Generalised Enterprise Reference Architecture and Methodology

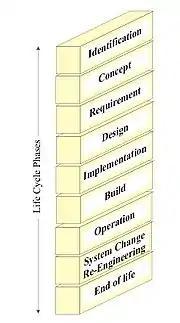
Fig 2. GERA Life-Cycle Concept.

Provides for the identification of the life-cycle phases for any enterprise entity from entity conception to its final end. The Figure 2: GERA Life-Cycle Concept, shows the GERA life cycle phases of enterprise entities. A total of 9 life cycle phases has been defined.